Tom Blomqvist

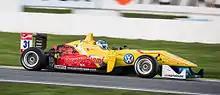
Blomqvist in F3 – Hockenheimring 2014

In November 2013, Blomqvist entered the Macau Grand Prix, this time driving for his former team, Fortec Motorsport. The Red Bull Junior driver was back on pace and looking at starting on pole. However, in the dying minutes of the session Blomqvist was unable to get another clear lap, losing pole position and ending up sixth. During the qualifying race, the unfamiliar starting procedure of the Fortec car caused him to stall at the start. While waiting to be restarted, a distracted Harry Tincknell, who had also momentarily stalled, drove straight into the back of him, ending Blomqvist's day and causing him to start at the back of the grid for the final race. Blomqvist then went on to have a great race the following day. He charged his way through the 28-car field, and when the checkered flag was shown 15 laps later, Blomqvist came home in eighth place.